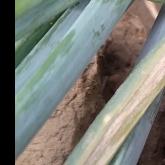
Crop: Onion
Condition: alternaria-d